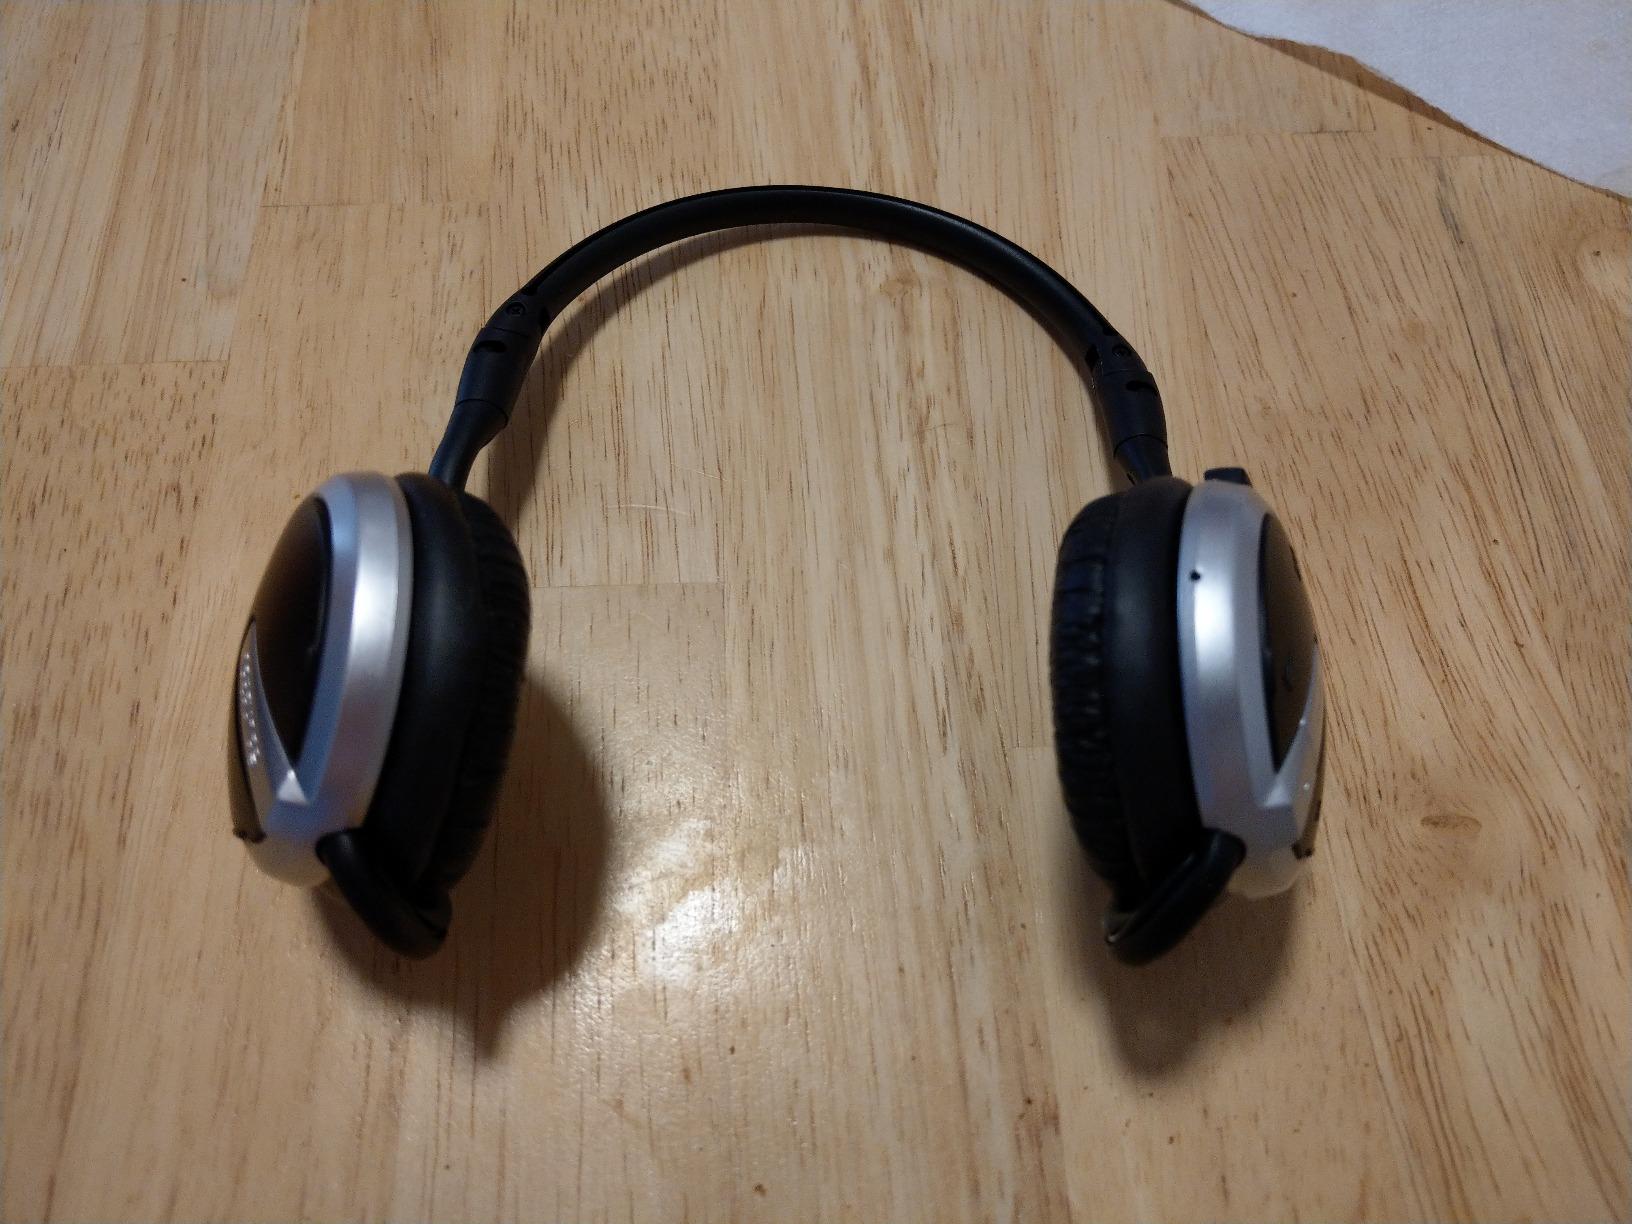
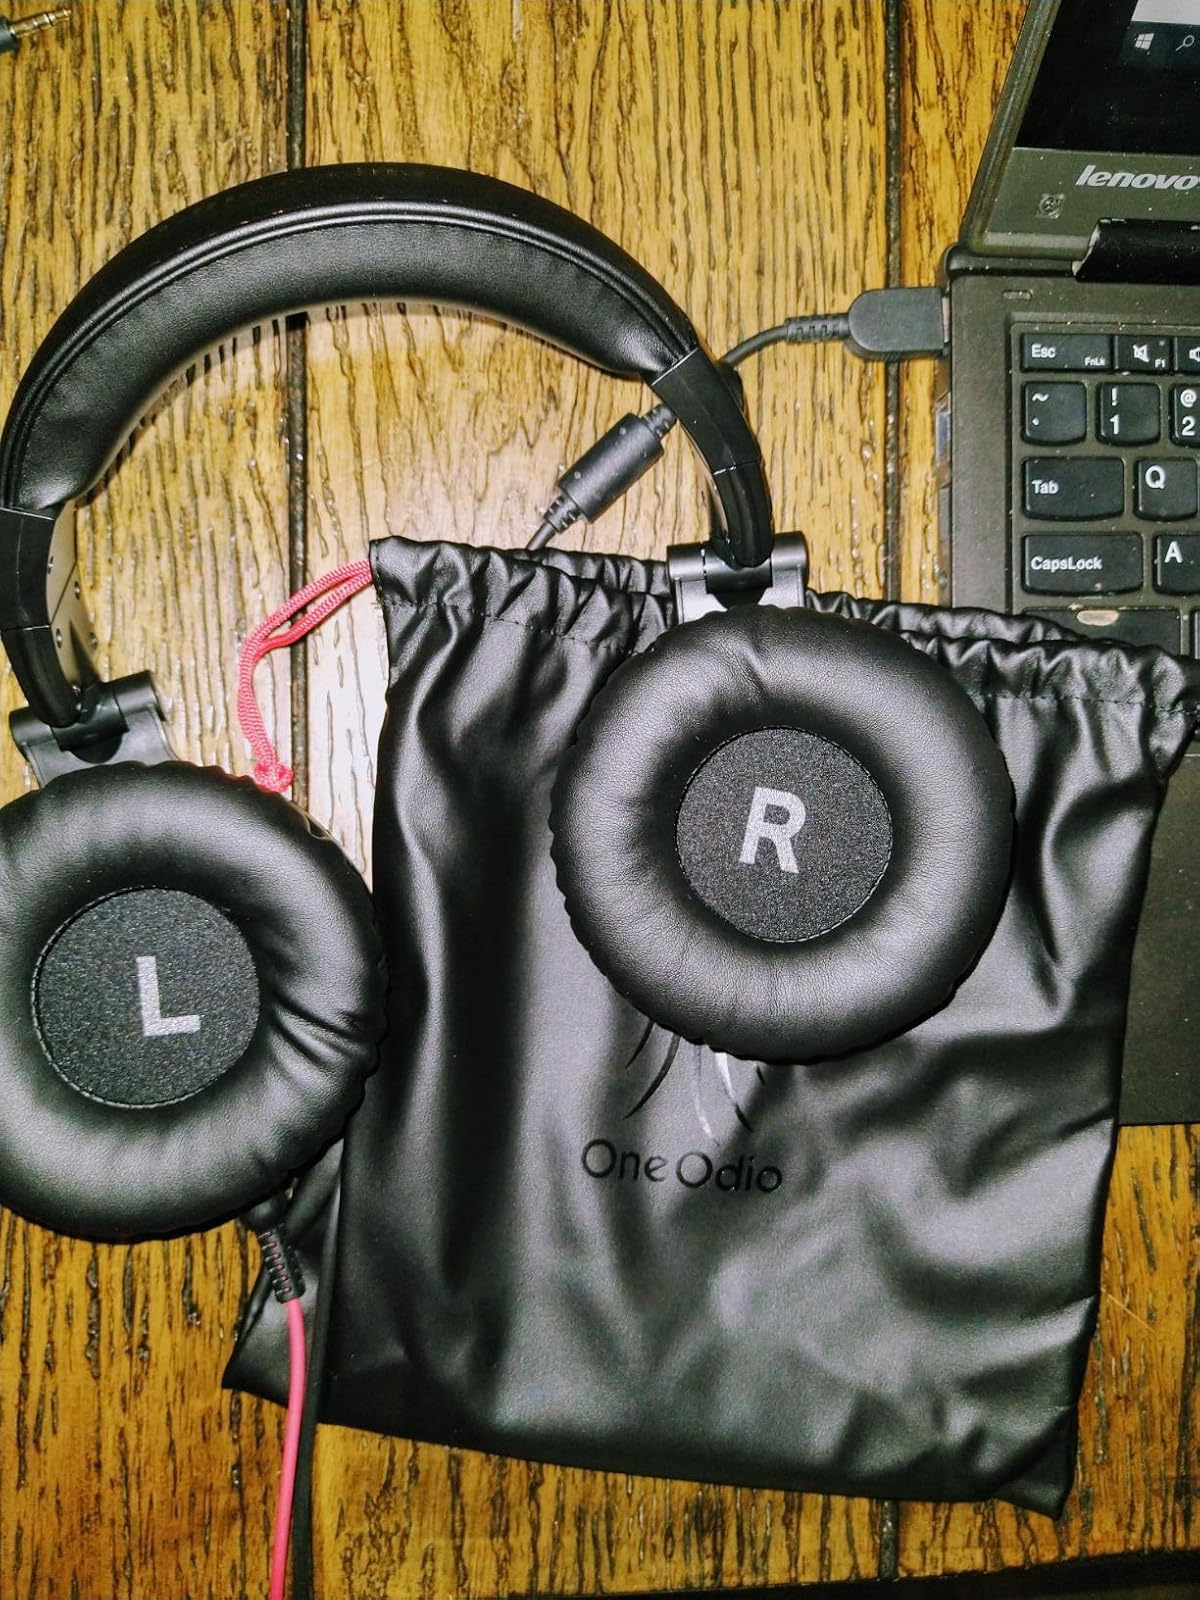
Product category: headphones
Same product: no